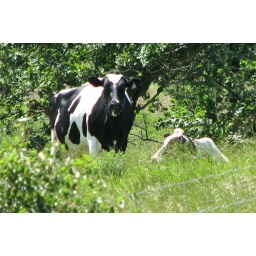
While cycling north on Tremaine Road near Milton, this cow gazed across the road intently.